Answer in natural language. Which point is closer to the camera taking this photo, point B  or point C? Choose between the following options: C or B
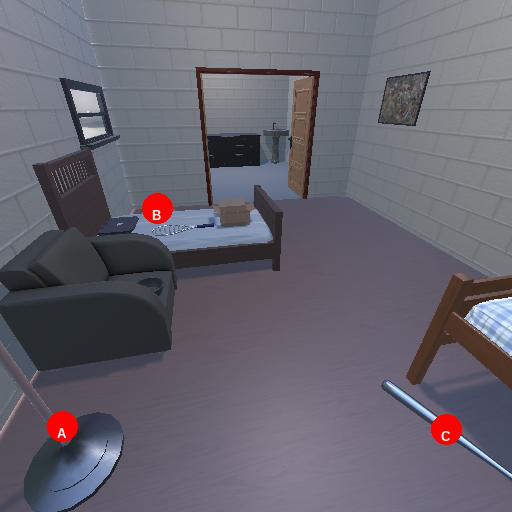
<answer>C</answer>